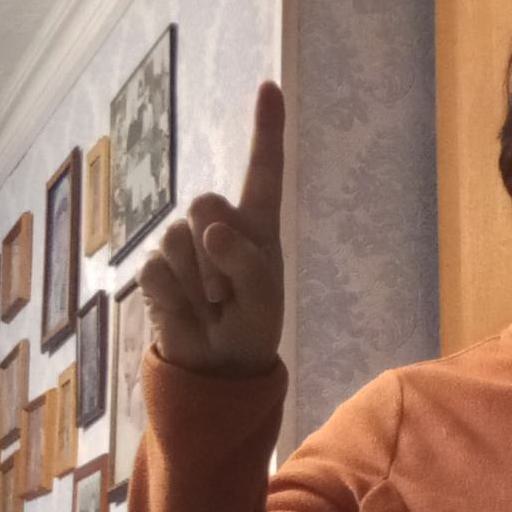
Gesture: one